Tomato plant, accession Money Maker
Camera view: horizontal (90 deg, fisheye); turntable rotation: 240 degrees
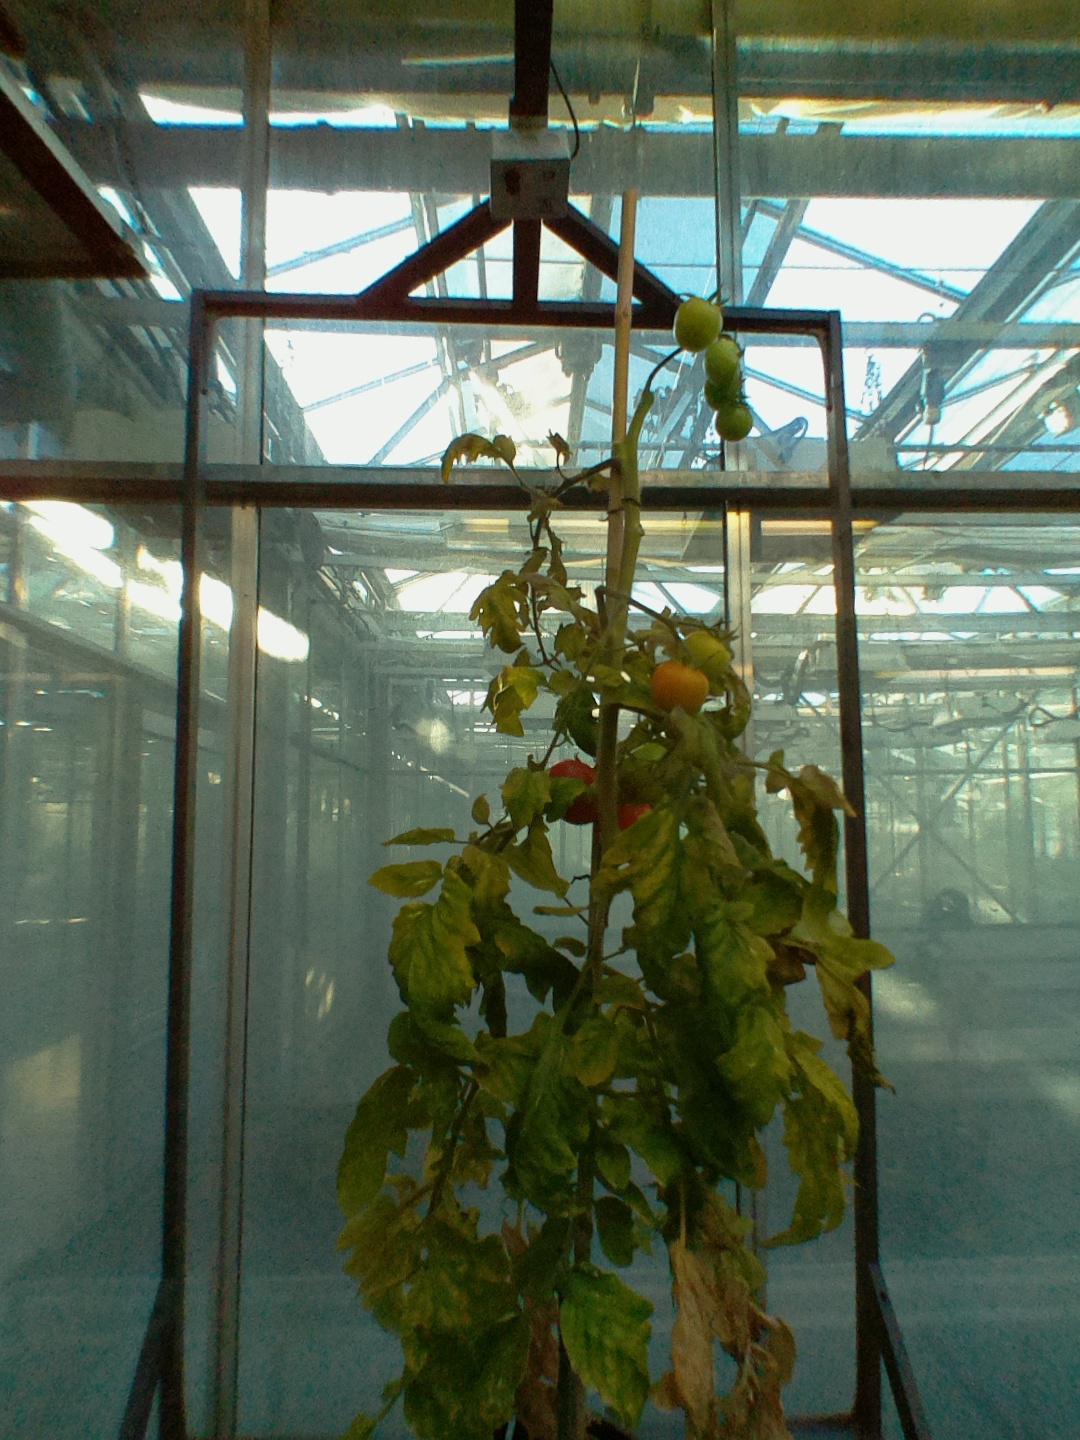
BBCH growth stage 82: 20%-30% of fruits show typical fully ripe color